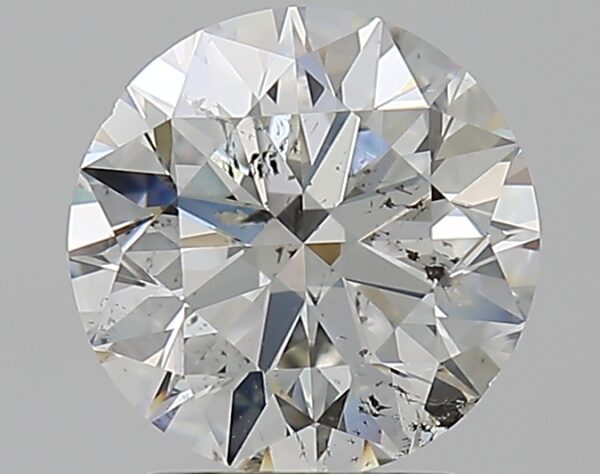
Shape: round
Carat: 2.01
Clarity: SI2
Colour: H
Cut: EX
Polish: EX
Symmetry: EX
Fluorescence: F
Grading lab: GIA
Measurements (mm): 7.97 x 8.02 x 5